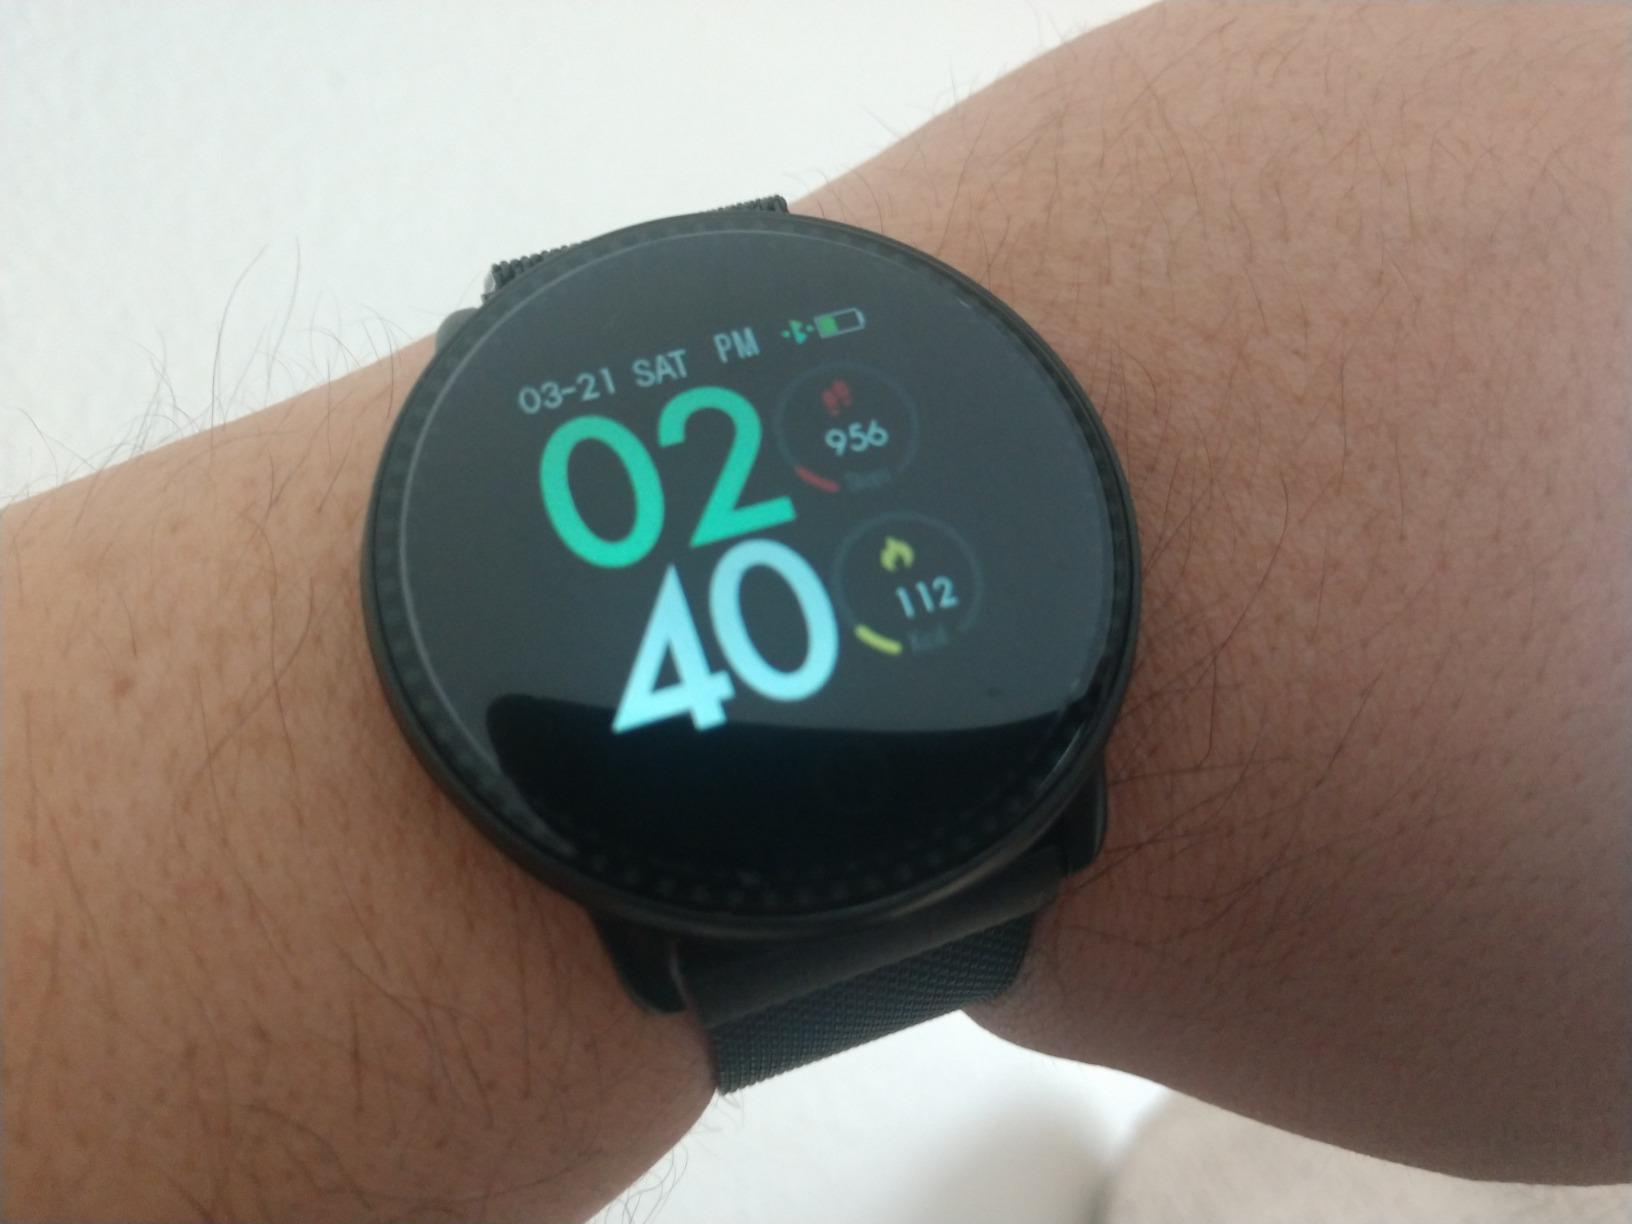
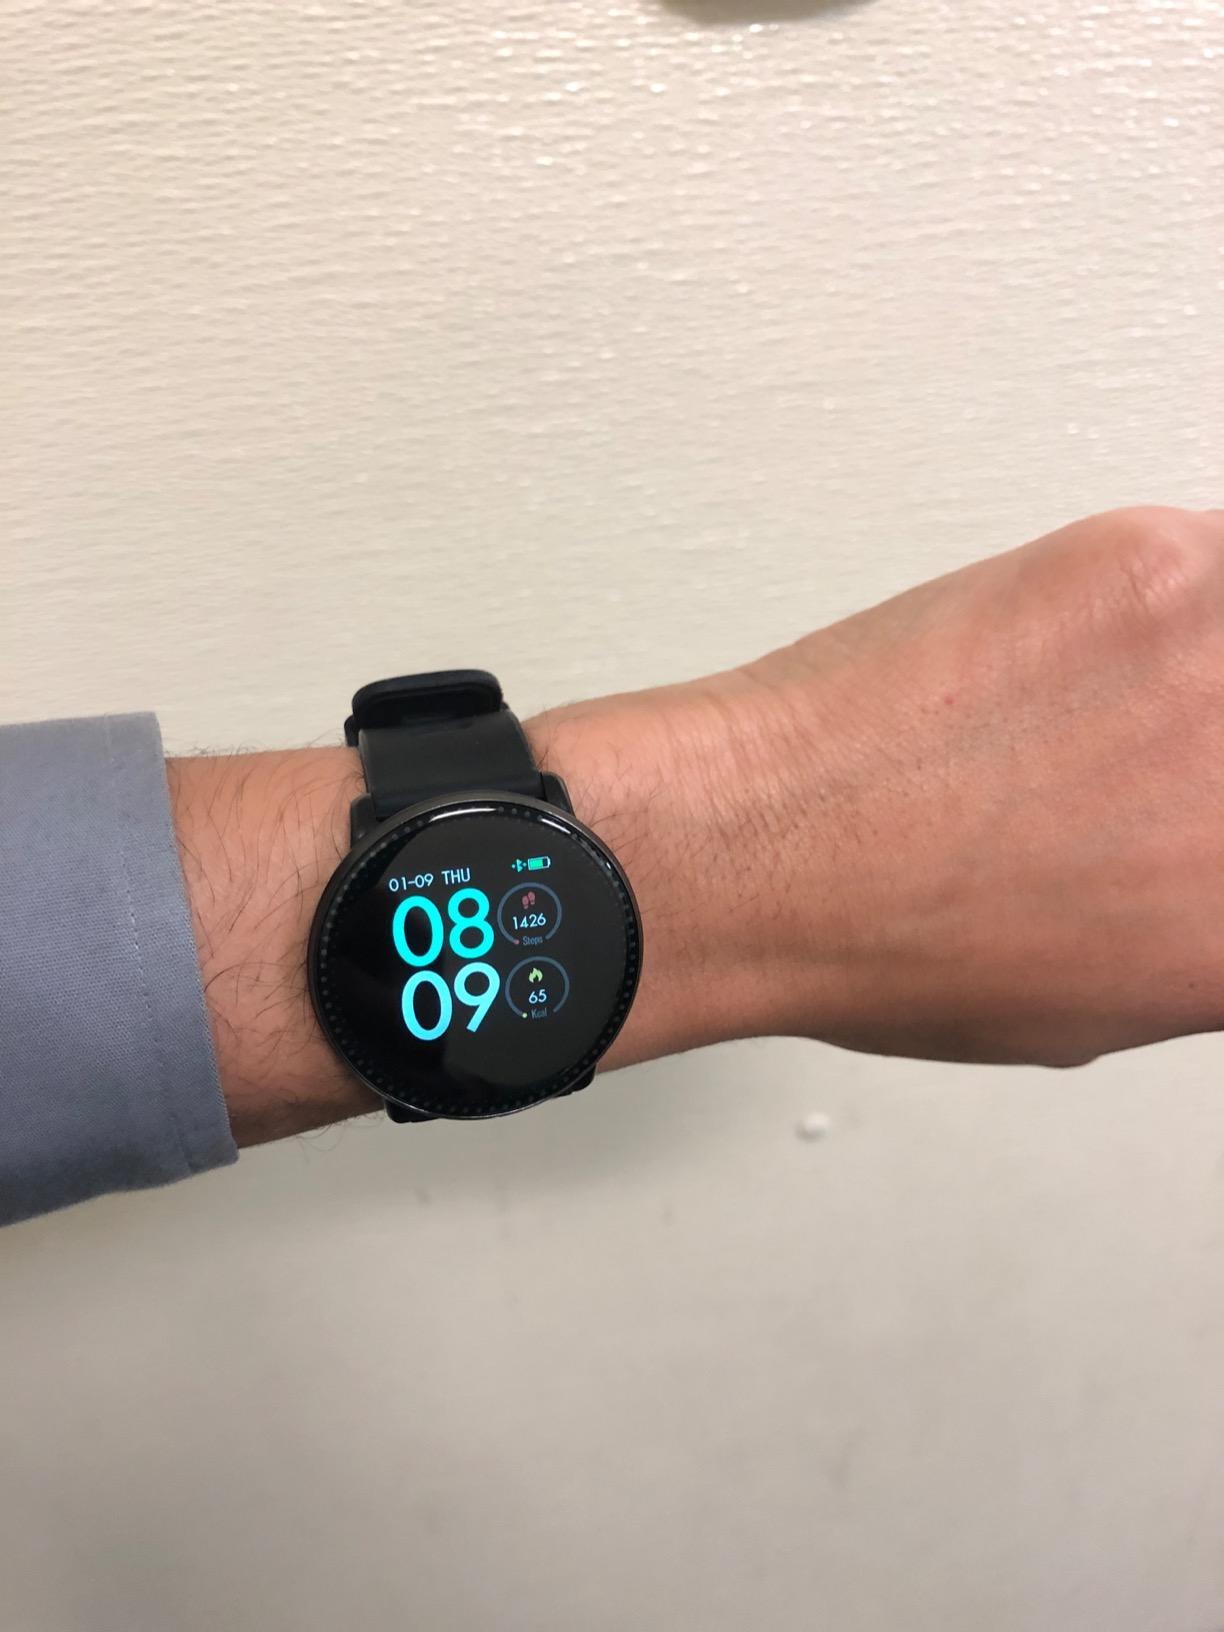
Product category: smartwatch
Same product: yes